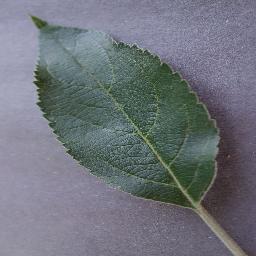
Label: Apple___healthy